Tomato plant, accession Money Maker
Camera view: vertical (180 deg); turntable rotation: 30 degrees
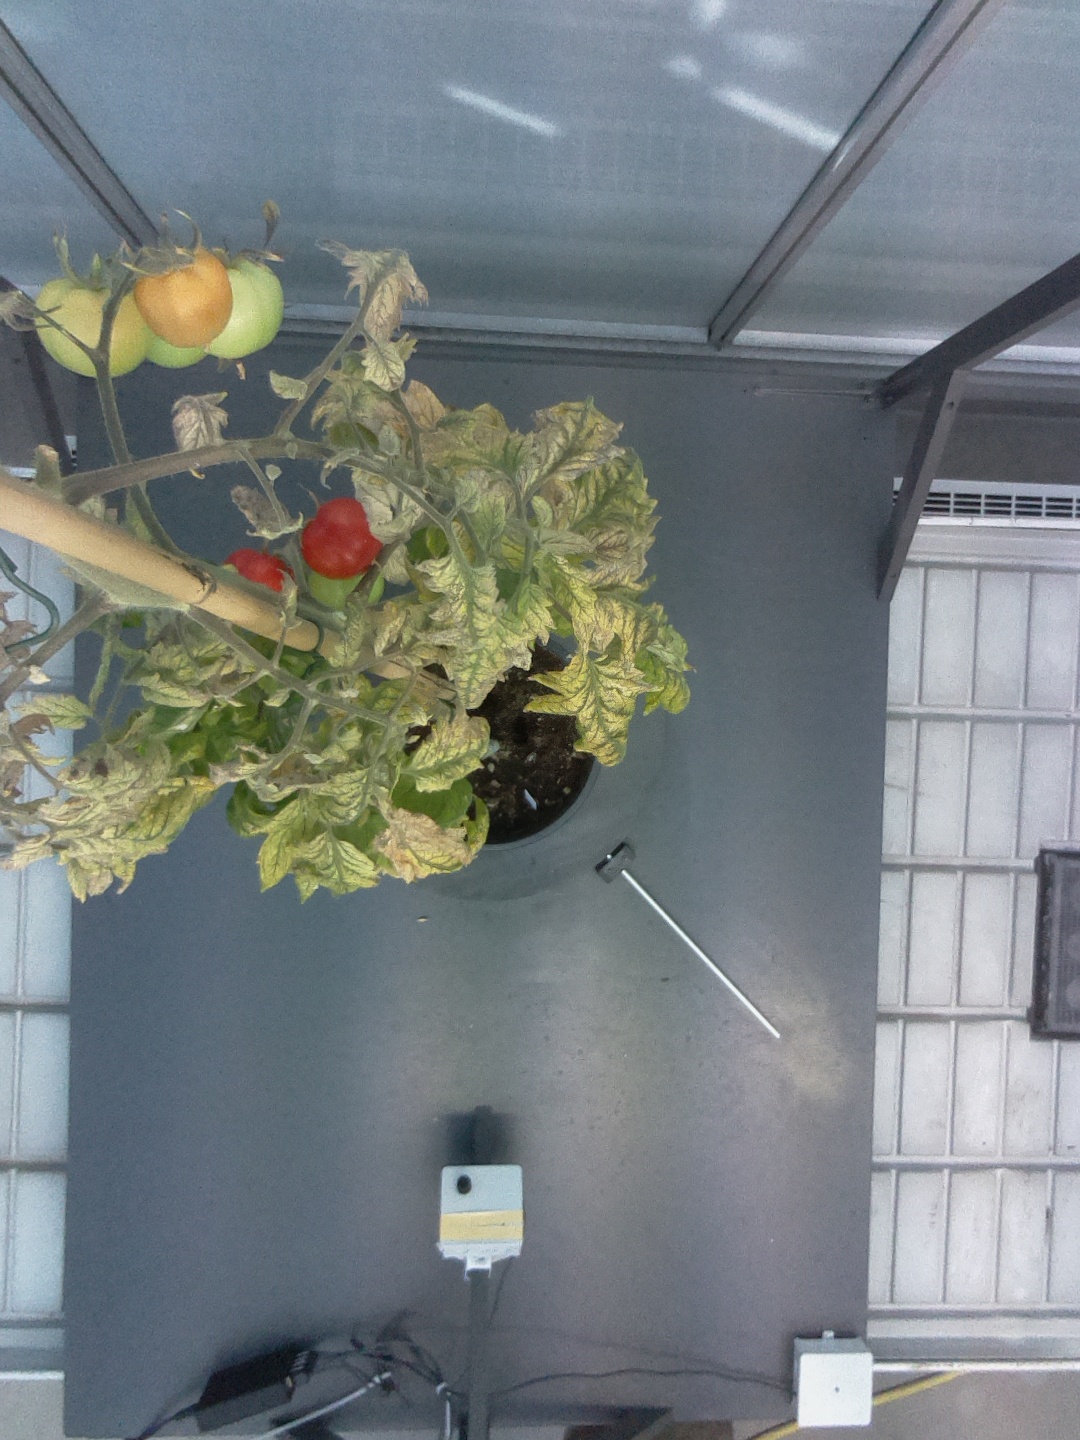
BBCH growth stage 83: 30%-40% of fruits show typical fully ripe color